Patriots (novel series)

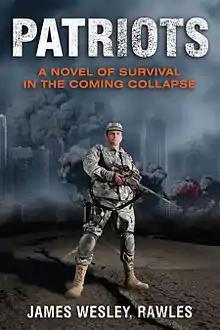
Cover of the most recent edition of "Patriots"

The "Patriots" novel series is a five-novel series by survivalist novelist and former U.S. Army officer and blogger, James Wesley Rawles. It is followed by his "Counter-Caliphate Chronicles" novel series.